Karol Mets

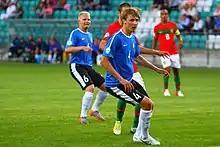
Mets playing against Portugal at the 2012 UEFA European Under-19 Championship

On 19 November 2013, Mets debuted for Estonian senior squad in a 3–0 friendly away against over Liechtenstein. On 19 November 2024, he featured in his 100th international match against Slovakia during the UEFA Nations League.